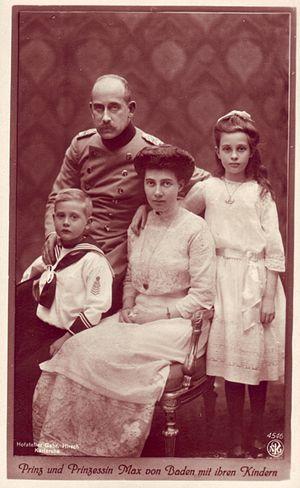
Maximilien de Bade, grand-duc héritier de Bade et homme d'État, est né le 10 juillet 1867 à Baden-Baden et mort le 6 novembre 1929 à Salem. Membre de la Maison de Zähringen, la mort de son cousin germain, le prince Louis puis celle de son père en 1897 le font grand-duc héritier de Bade à l'avénement du grand-duc Frédéric II en 1907 puis, la monarchie ayant été abolie en 1918, le prétendant au trône à partir du décès de l'ex-grand-duc en 1928 jusqu'à son décès en 1929. C'est également un militaire et un homme politique allemand, qui a notamment exercé la fonction de chancelier de l'Empire allemand en octobre et novembre 1918.
Berthold de Bade, né le 24 février 1906 à Karlsruhe, décédé le 27 octobre 1963 à Spaichingen.